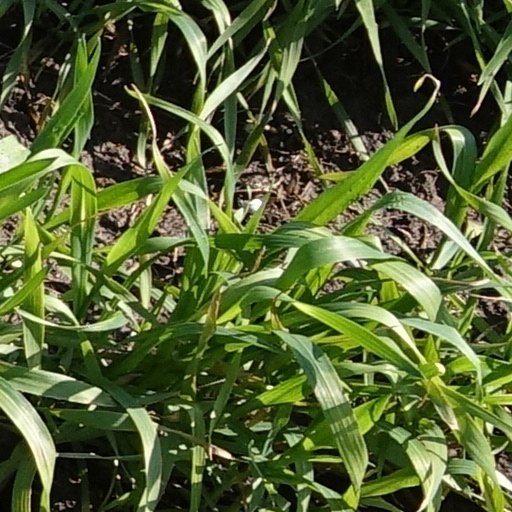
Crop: wheat